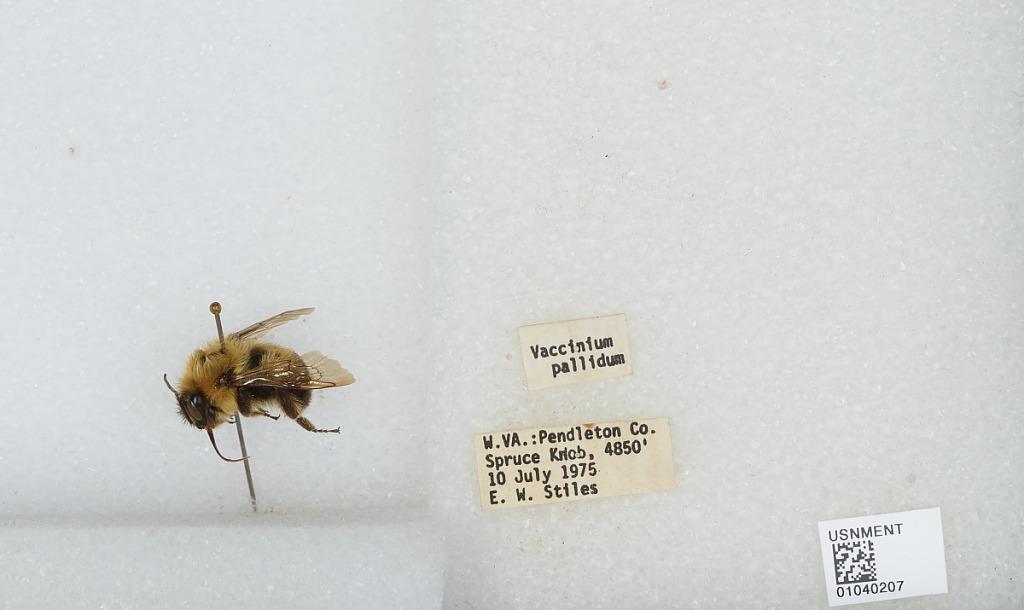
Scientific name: Bombus (Pyrobombus) perplexus Cresson
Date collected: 1975-7-10
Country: United States
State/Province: West Virginia